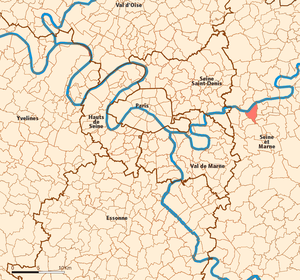
Torcy est une commune française située dans le département de Seine-et-Marne en région Île-de-France qui cumule les statuts de chef-lieu d'arrondissement et de canton.